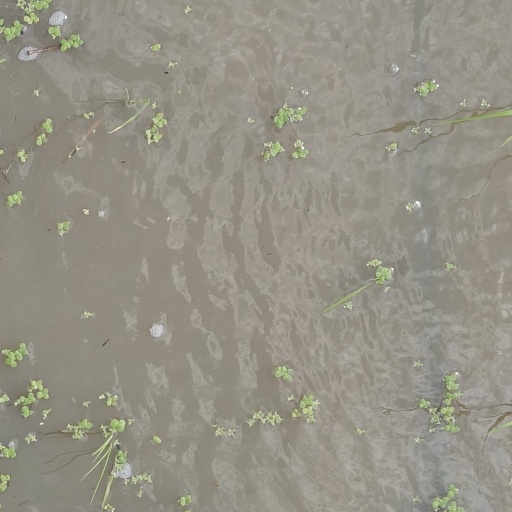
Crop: rice